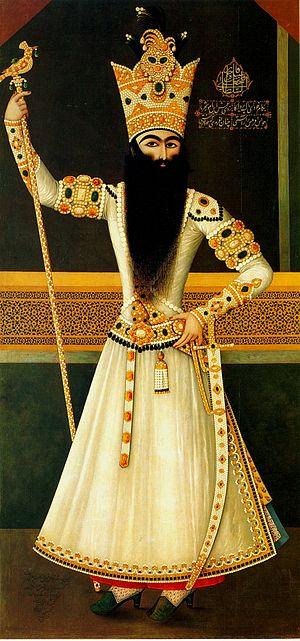
Mihr Ali est un peintre qui fut actif en Perse entre 1795 et les années 1830.
Fath Ali Chah Qadjar, né le 25 septembre 1772 à Damghan et mort le 23 octobre 1834 à Ispahan et enterré à Qom, de son nom de naissance Bâbâ Khan, est le deuxième souverain de la dynastie Qadjare d'origine turkmène. Il régna en Perse de 1797 à sa mort.